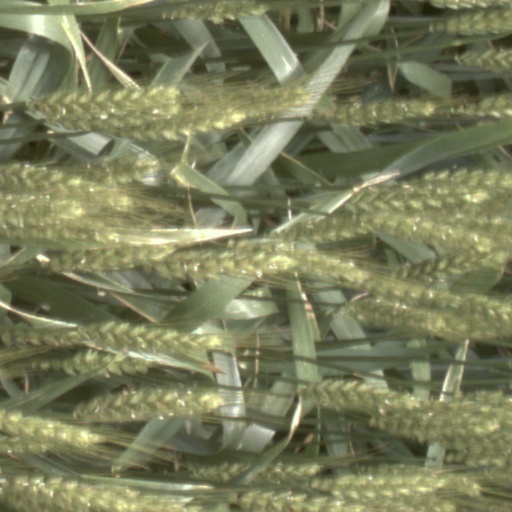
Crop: wheat